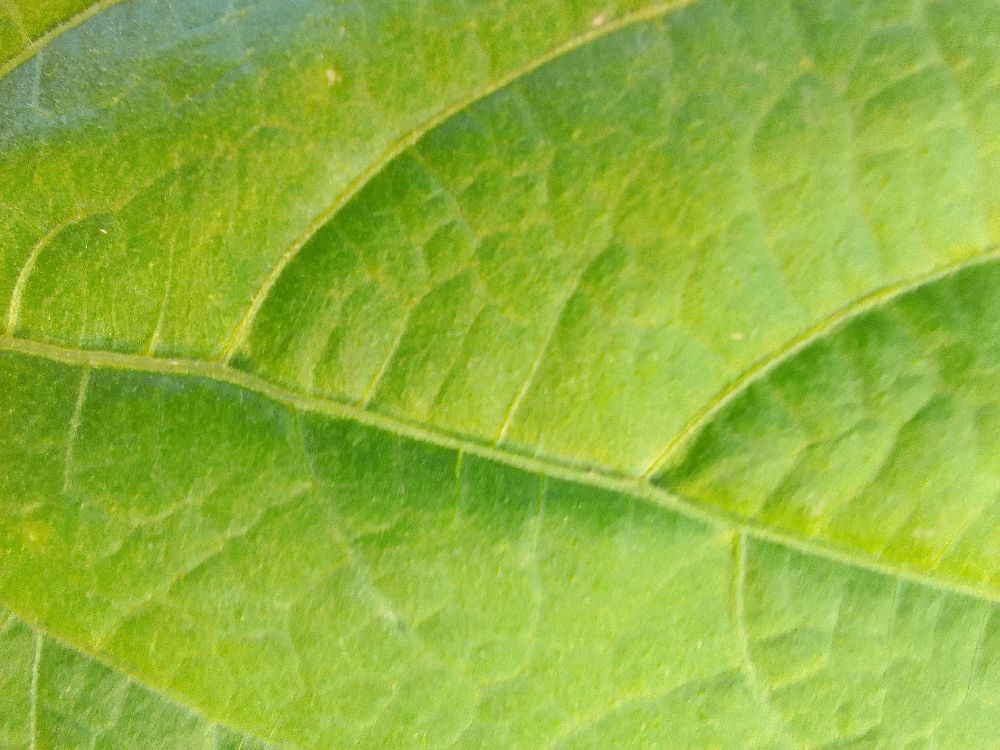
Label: healthy